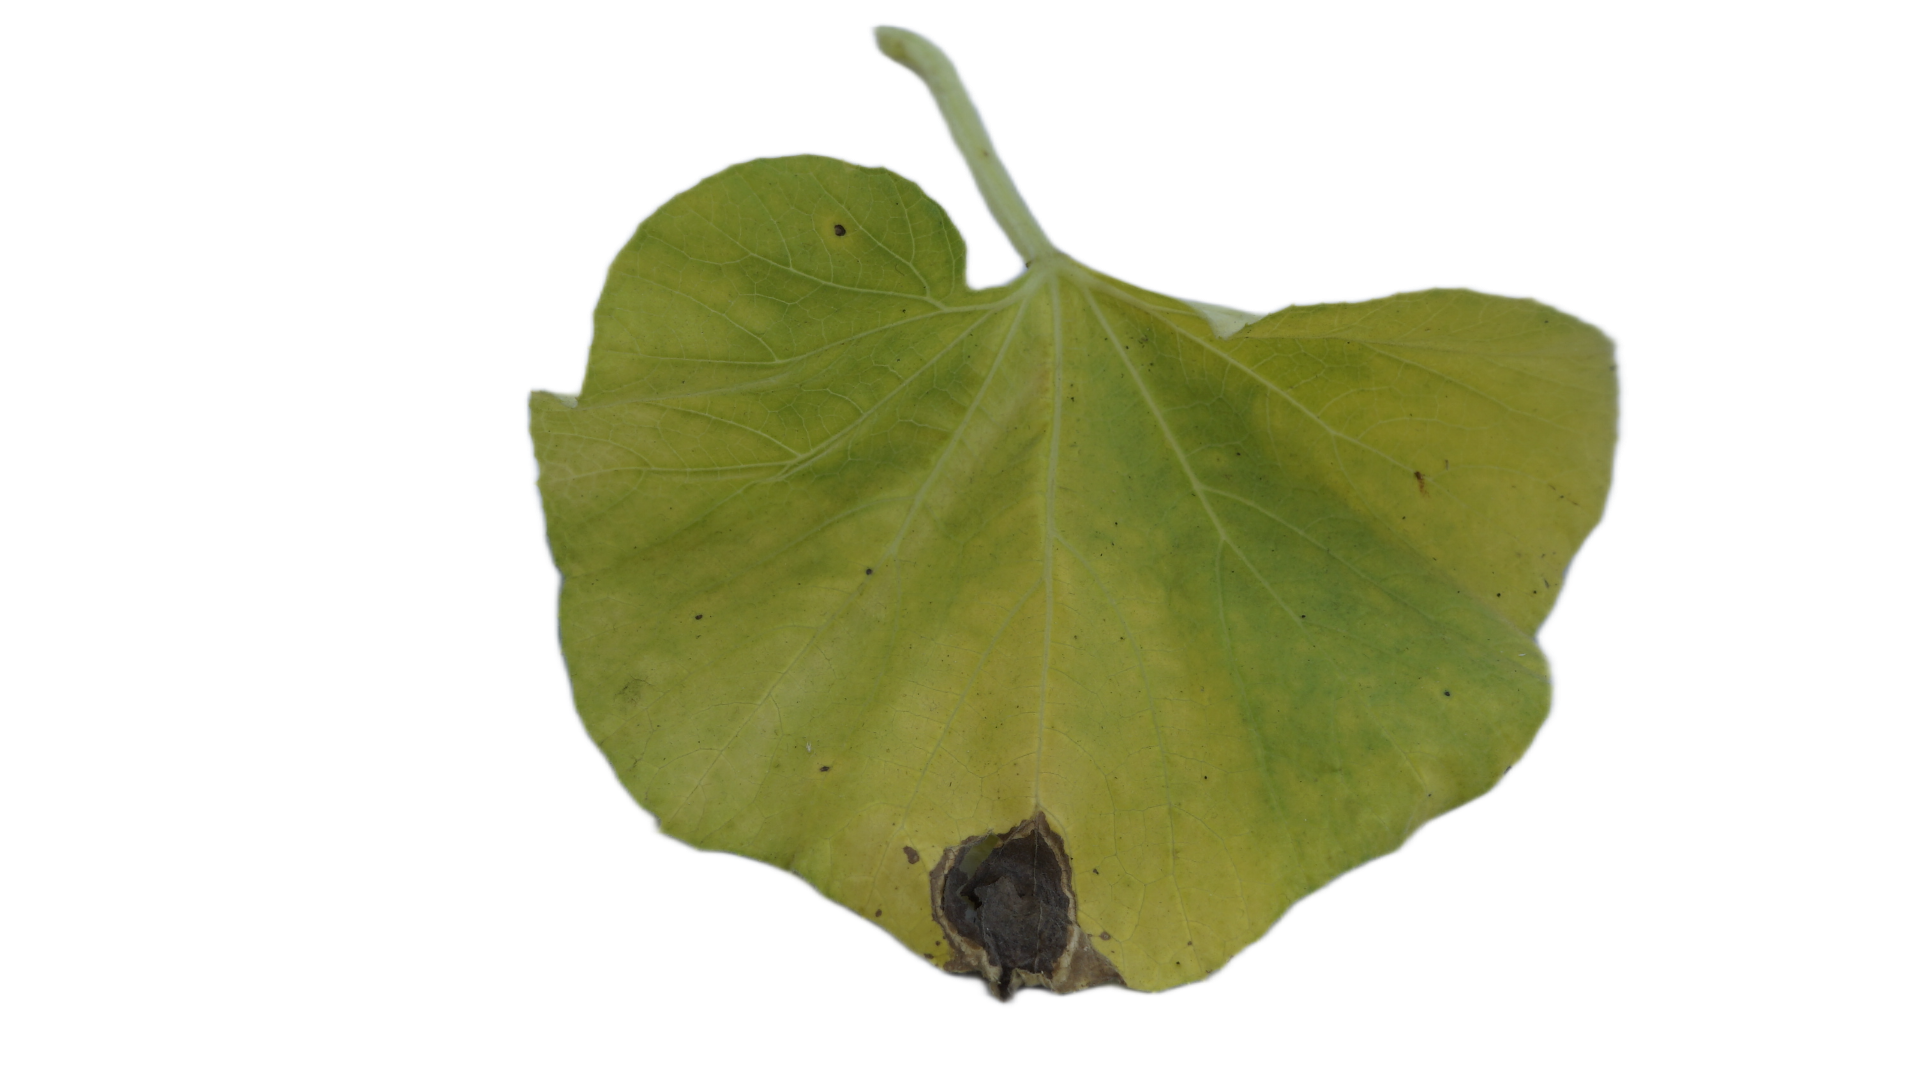
Crop: Bottle Gourd
Label: Downy_Mildew